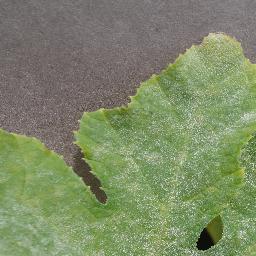
Label: Squash___Powdery_mildew